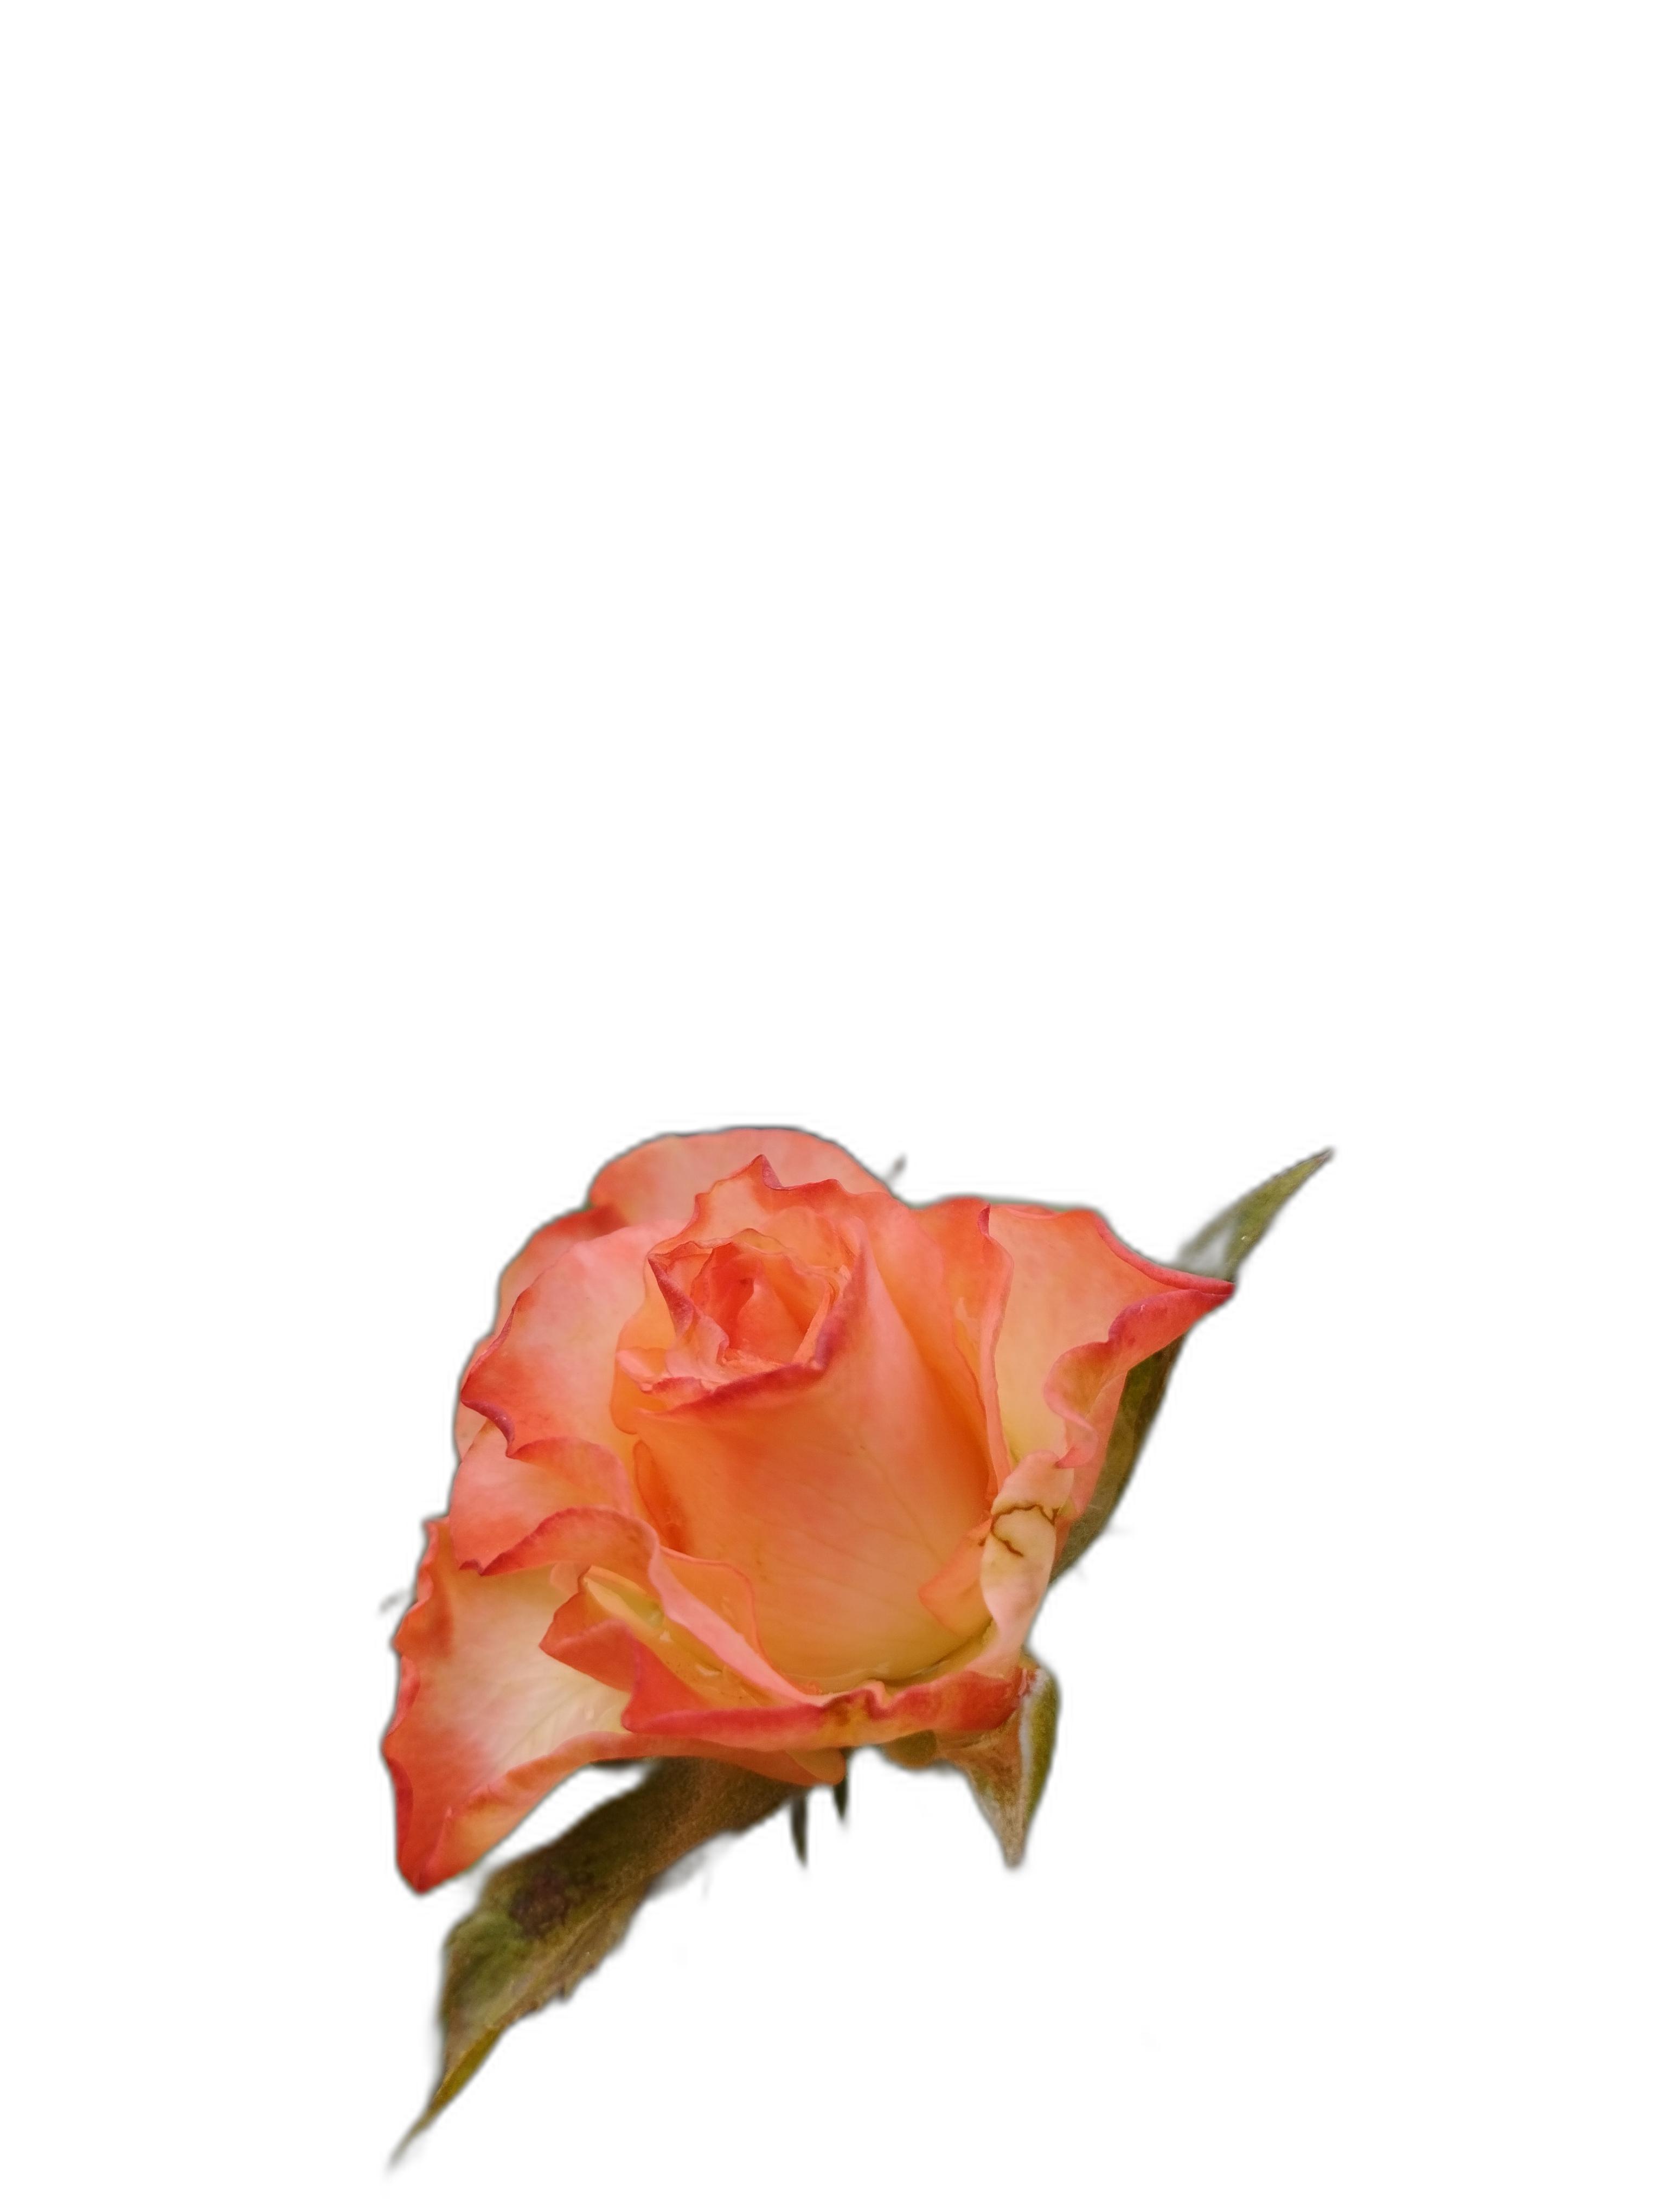
Label: Rose